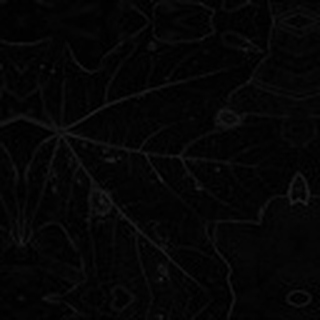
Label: cotton_target_spot